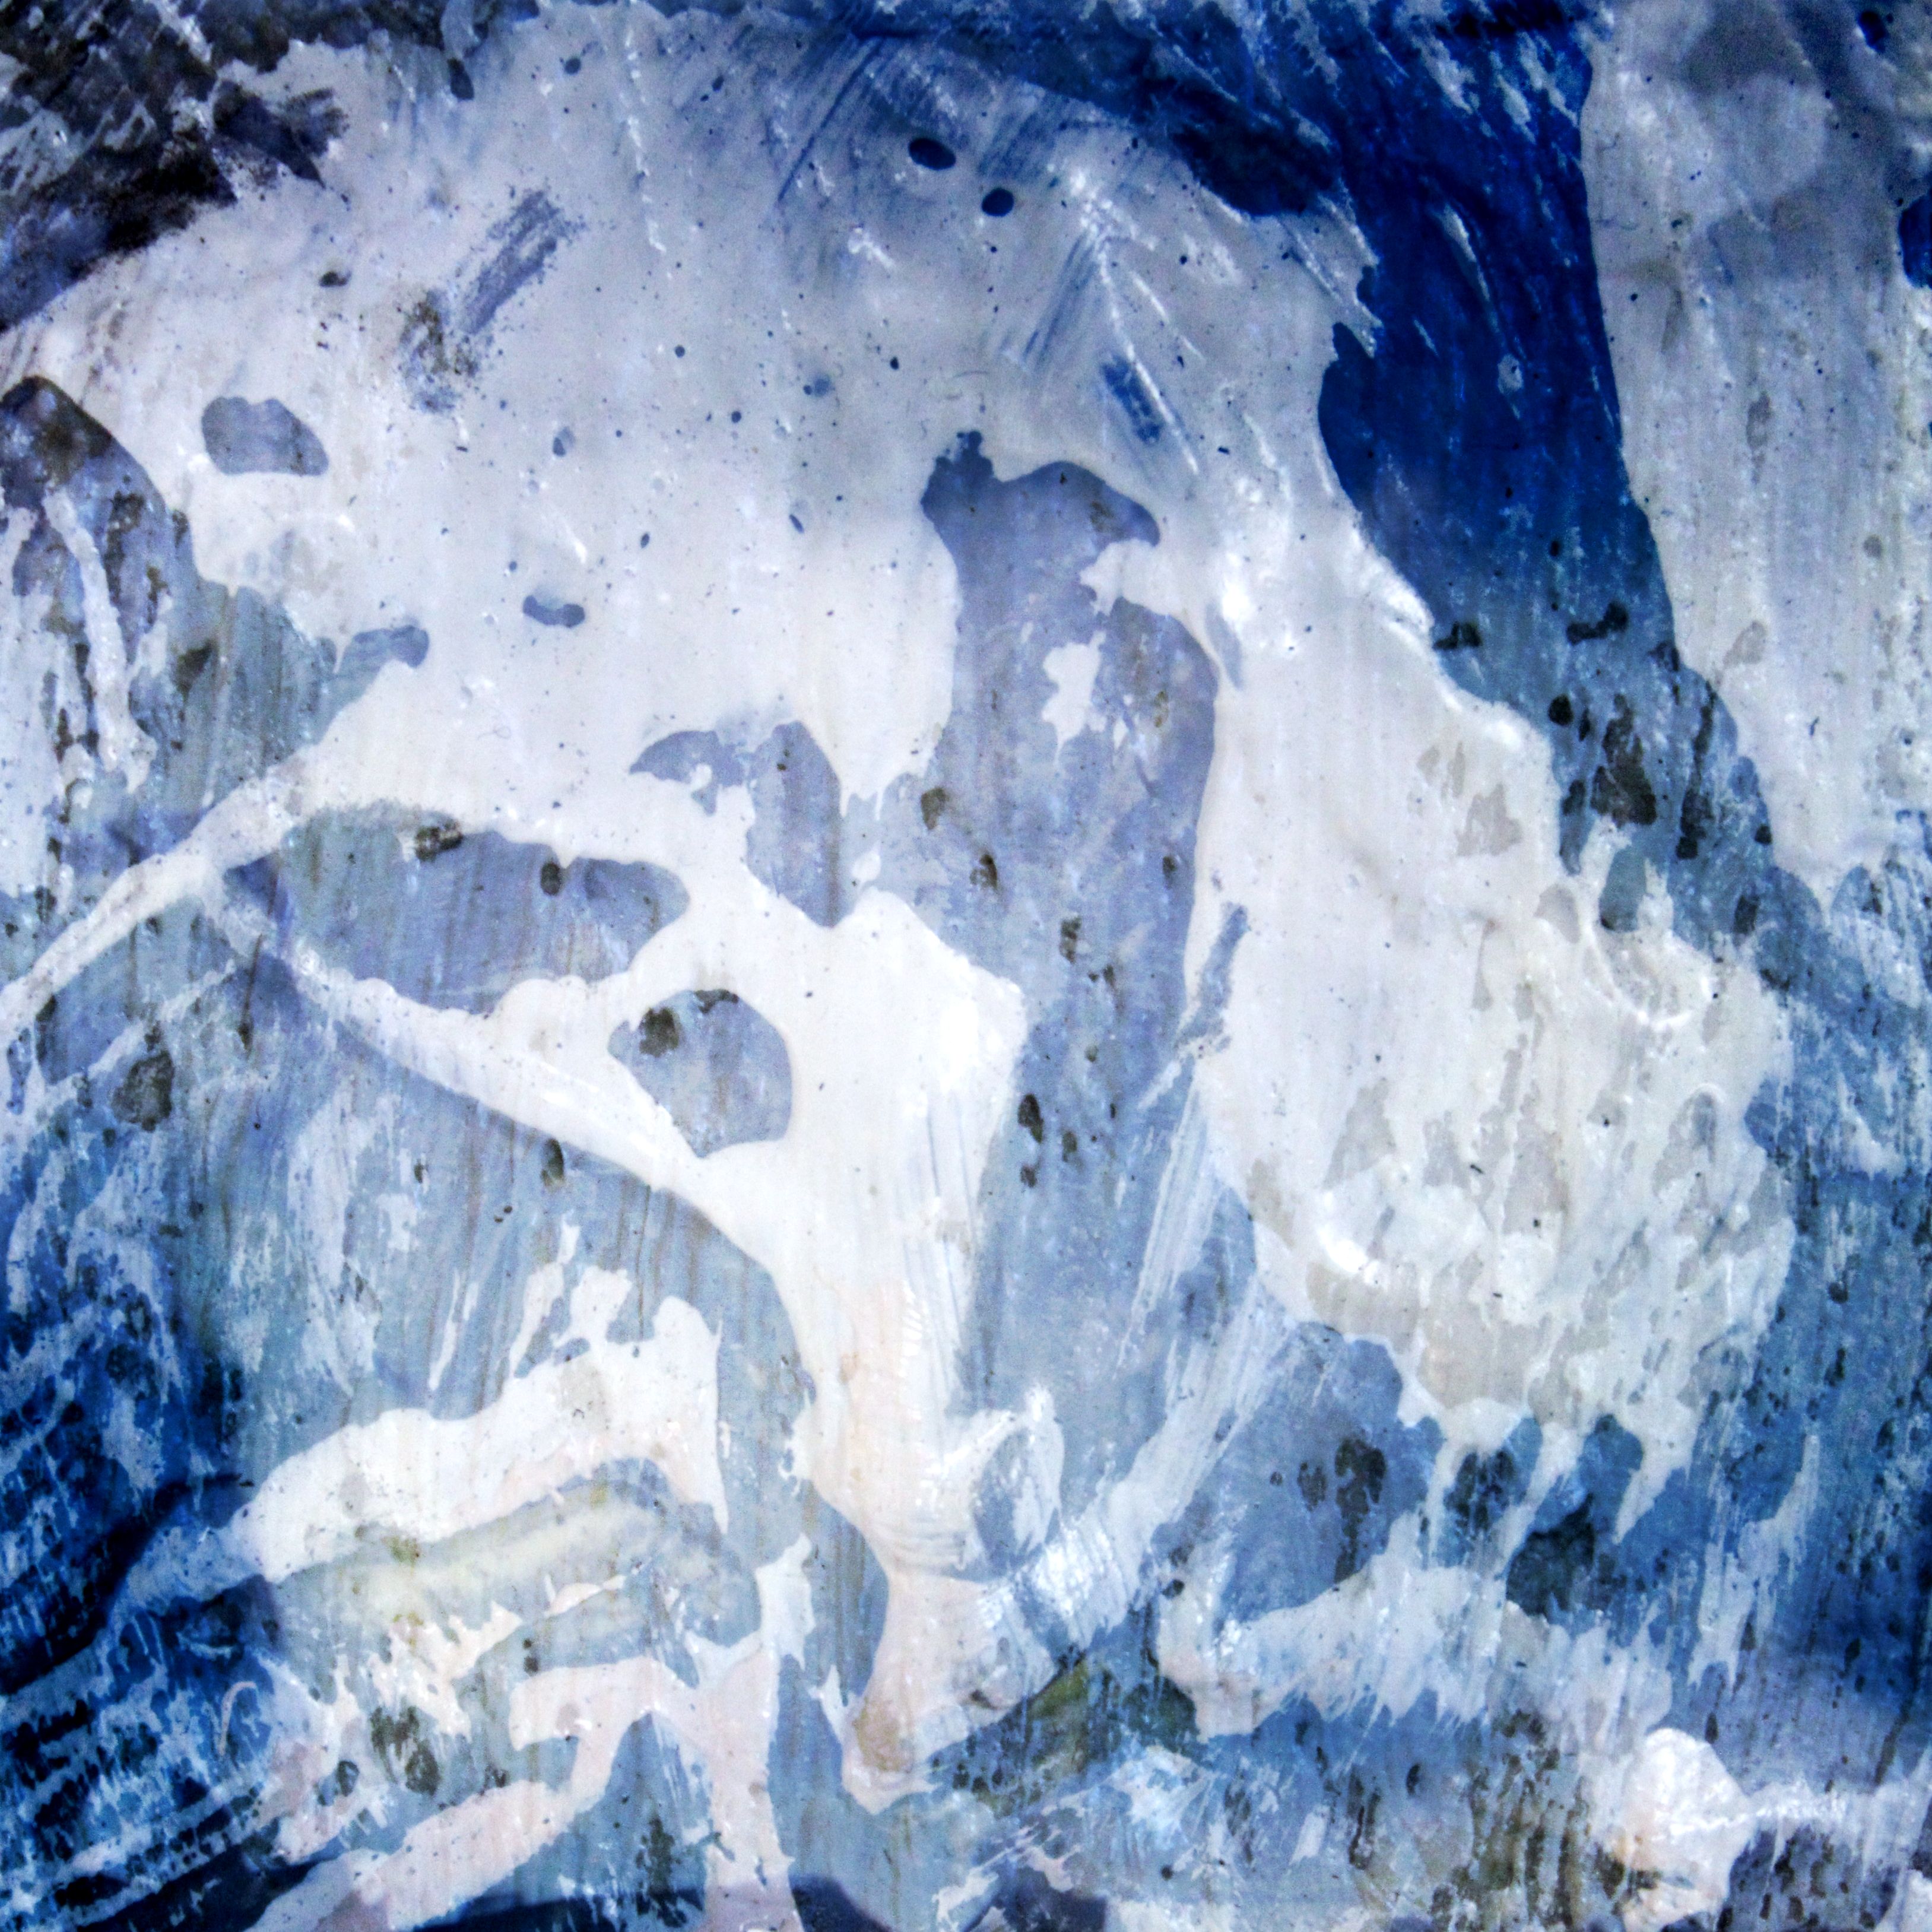
texture, ice, square, arctic, free, earth, melting, freezing, arctic ocean, glacial landform, geological phenomenon, wind wave, ice cap, polar ice cap